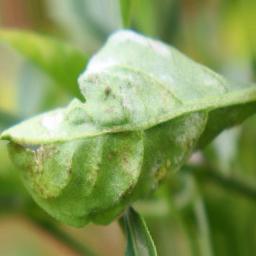
Label: powdery mildew